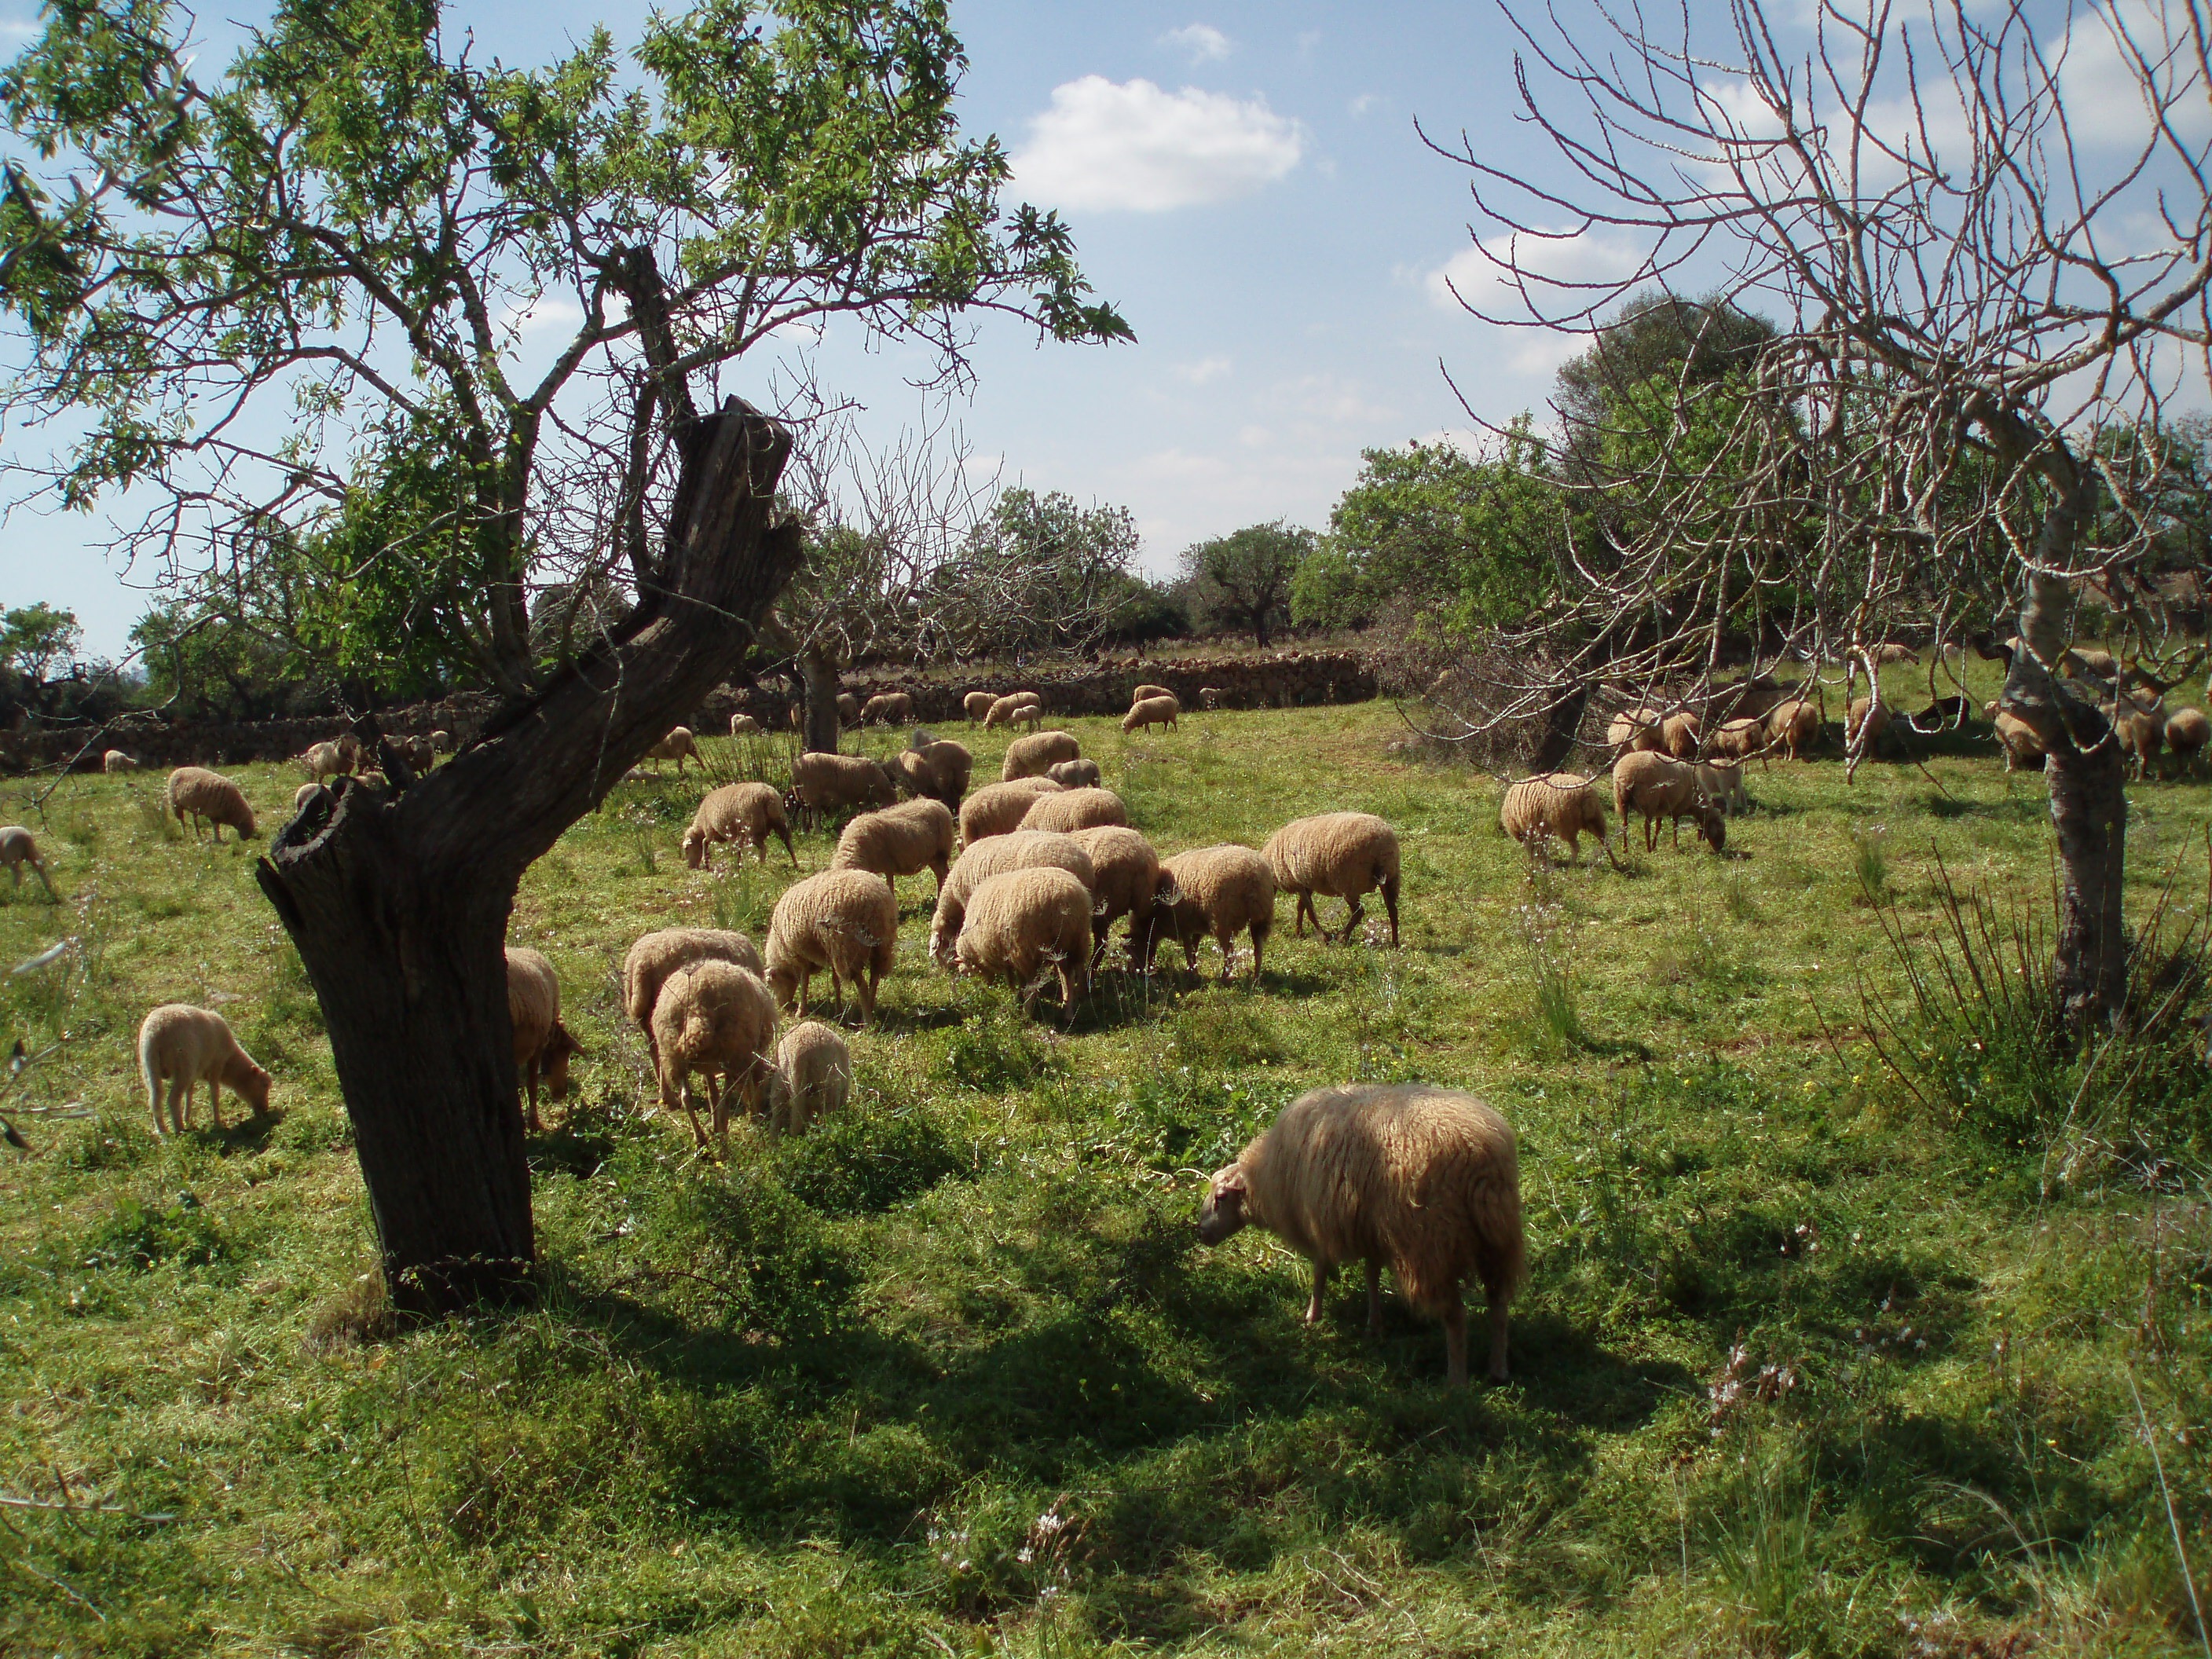
farm, meadow, flower, flock, wildlife, herd, pasture, grazing, sheep, mammal, fauna, savanna, flock of sheep, animals, idyll, safari, ecosystem, rural area, cattle like mammal